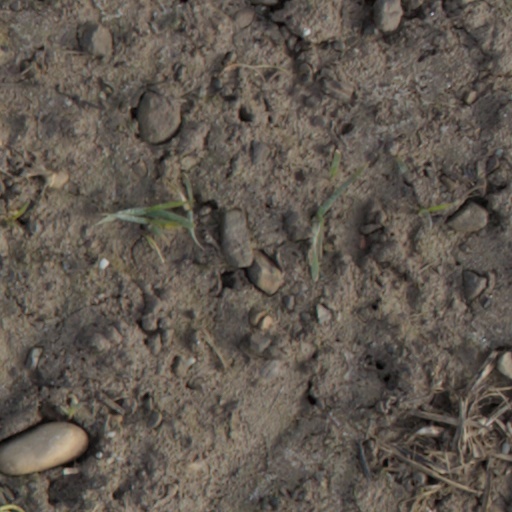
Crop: wheat